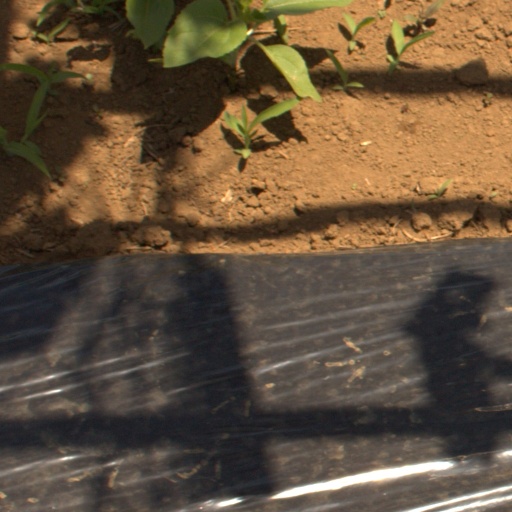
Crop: Jerusalem artichoke